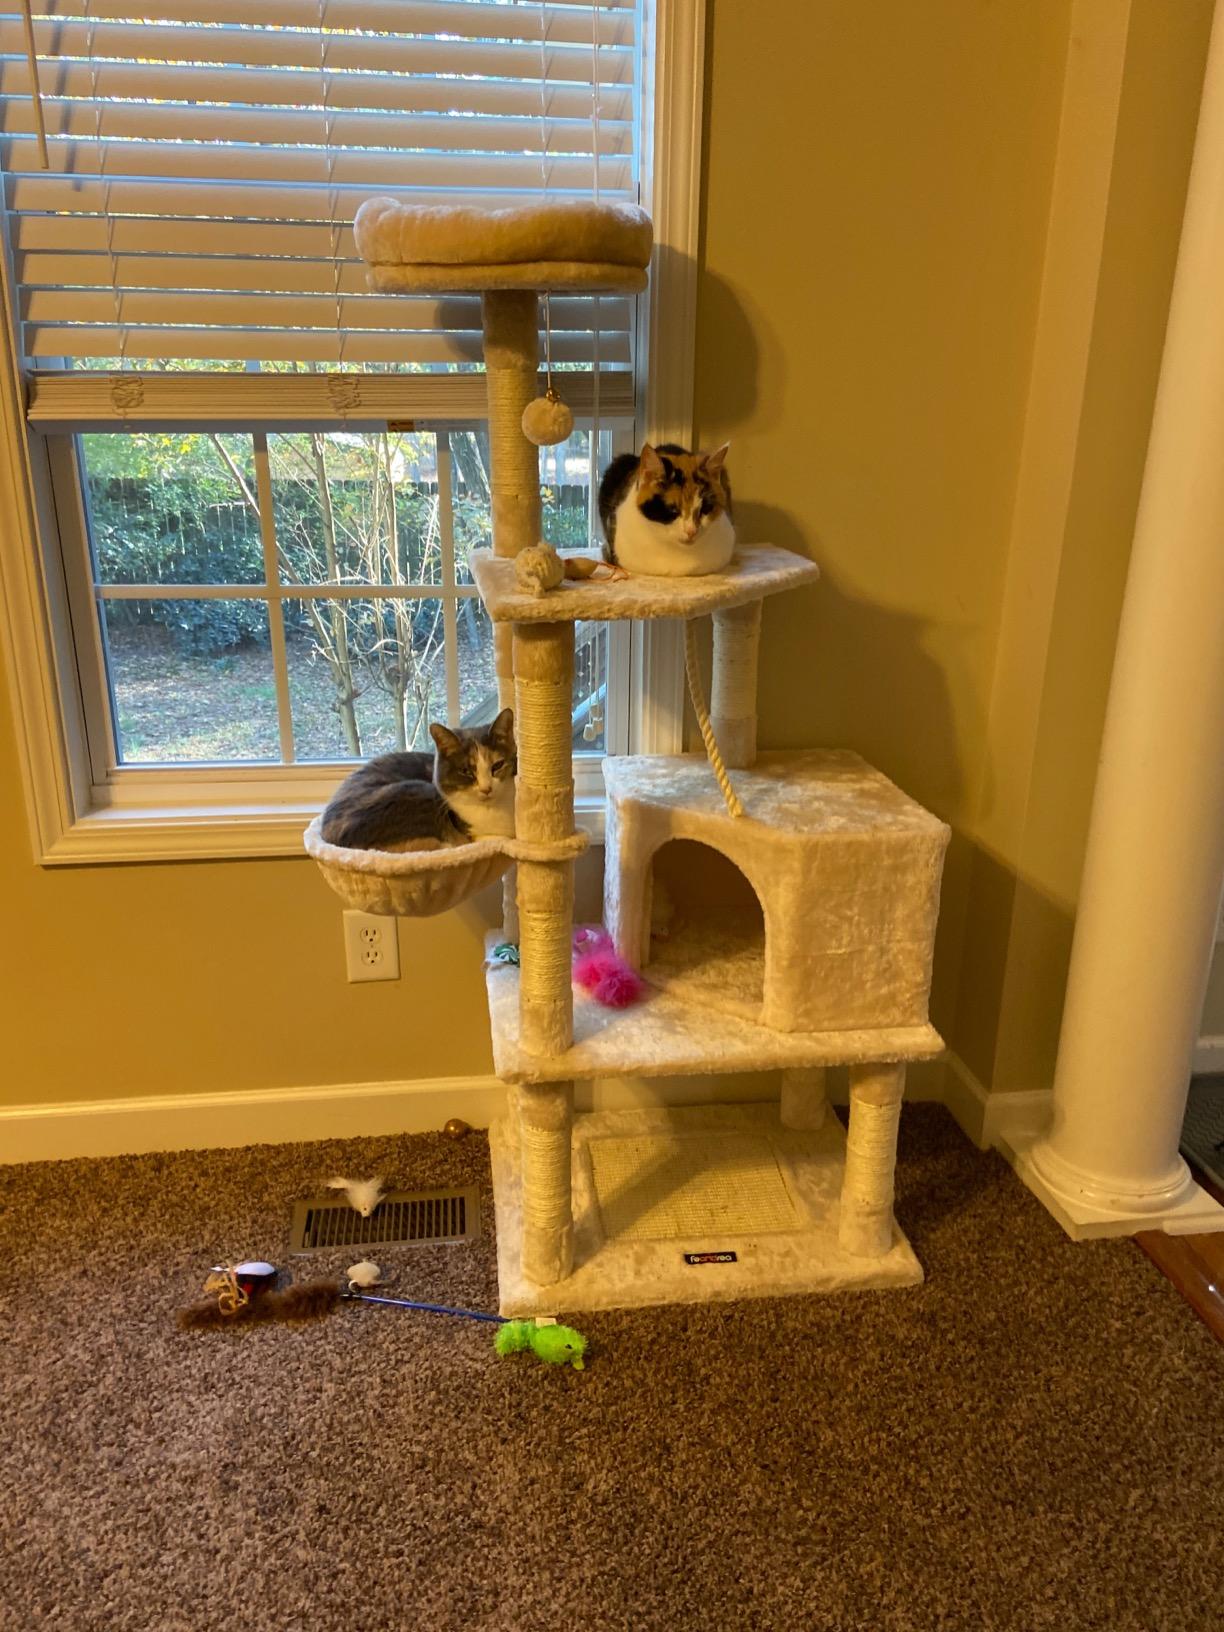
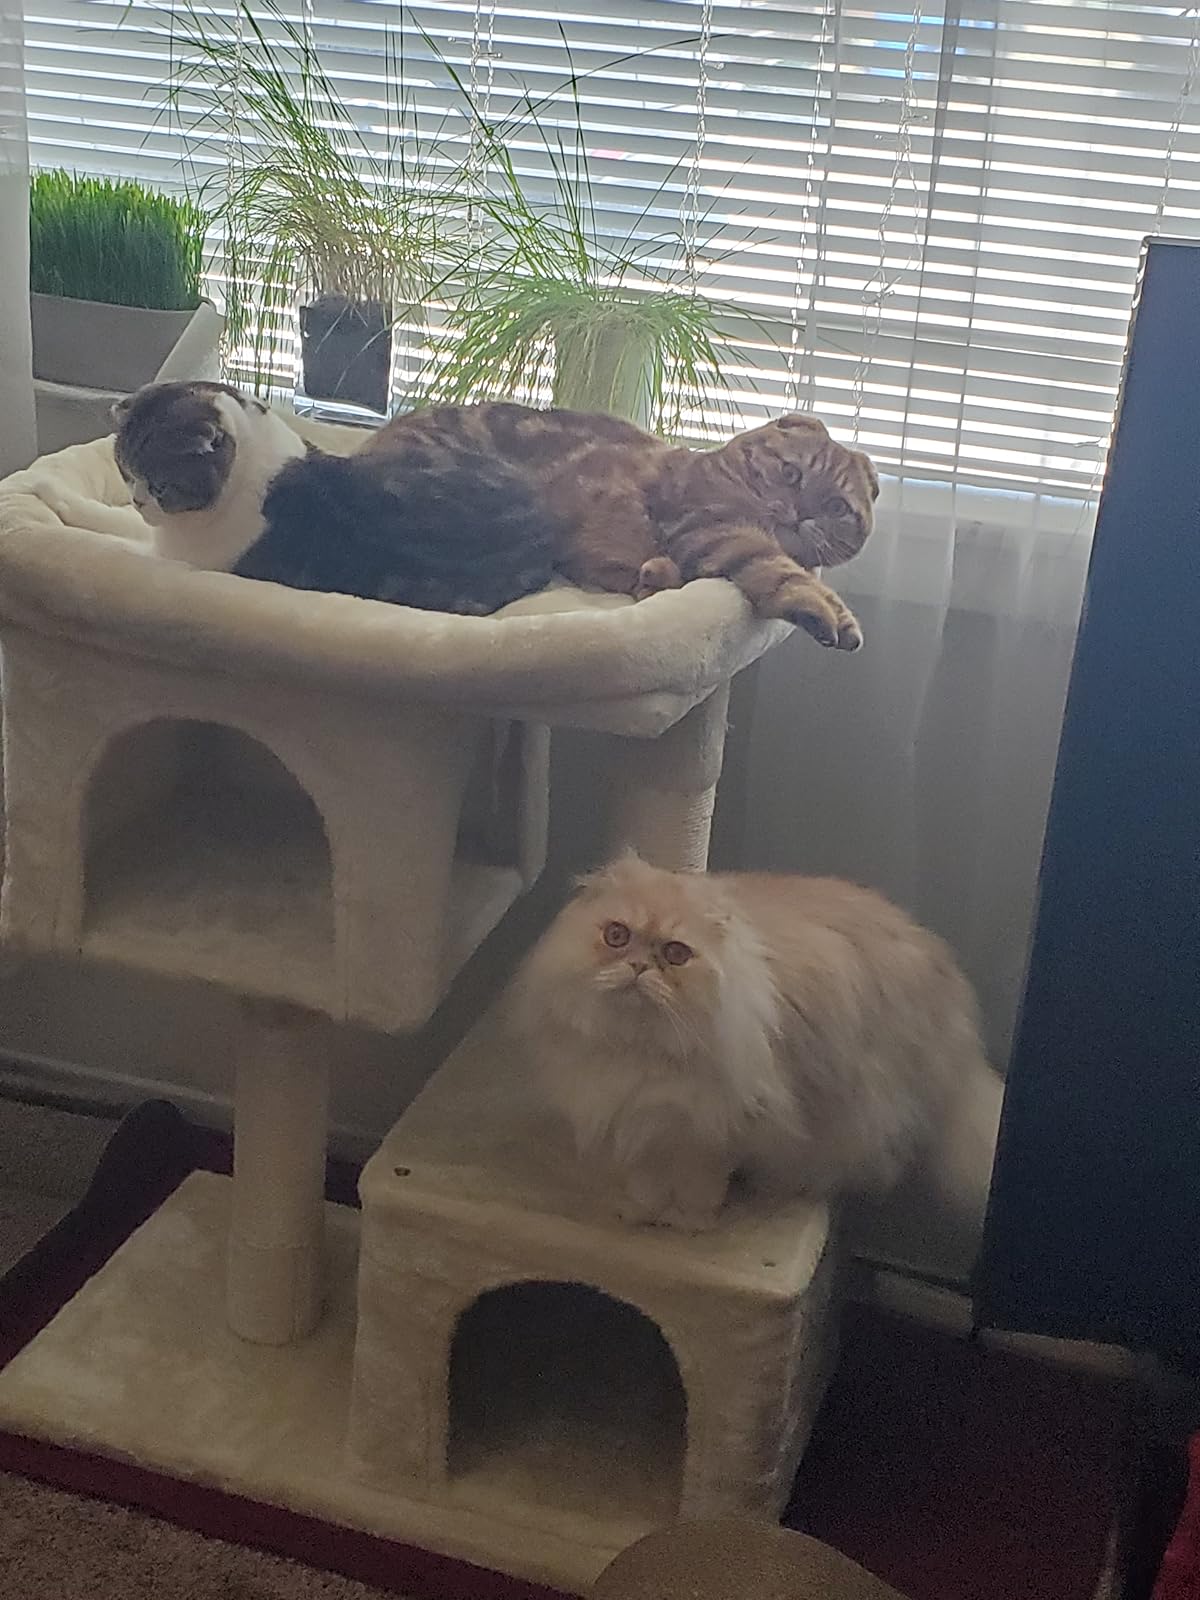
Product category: items_cat tree
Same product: no